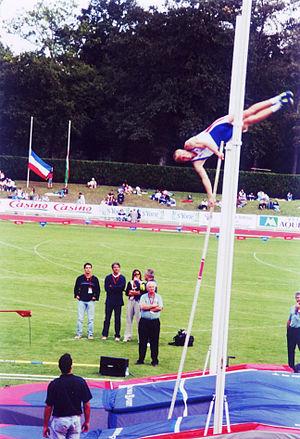
Décastar 2001 - Jiri Ryba, décathlonien tchèque. Saut à la perche
Jiří Ryba, né le 15 juin 1976 à Tábor, est un athlète tchèque spécialiste du décathlon.